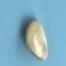
Maize quality: Good